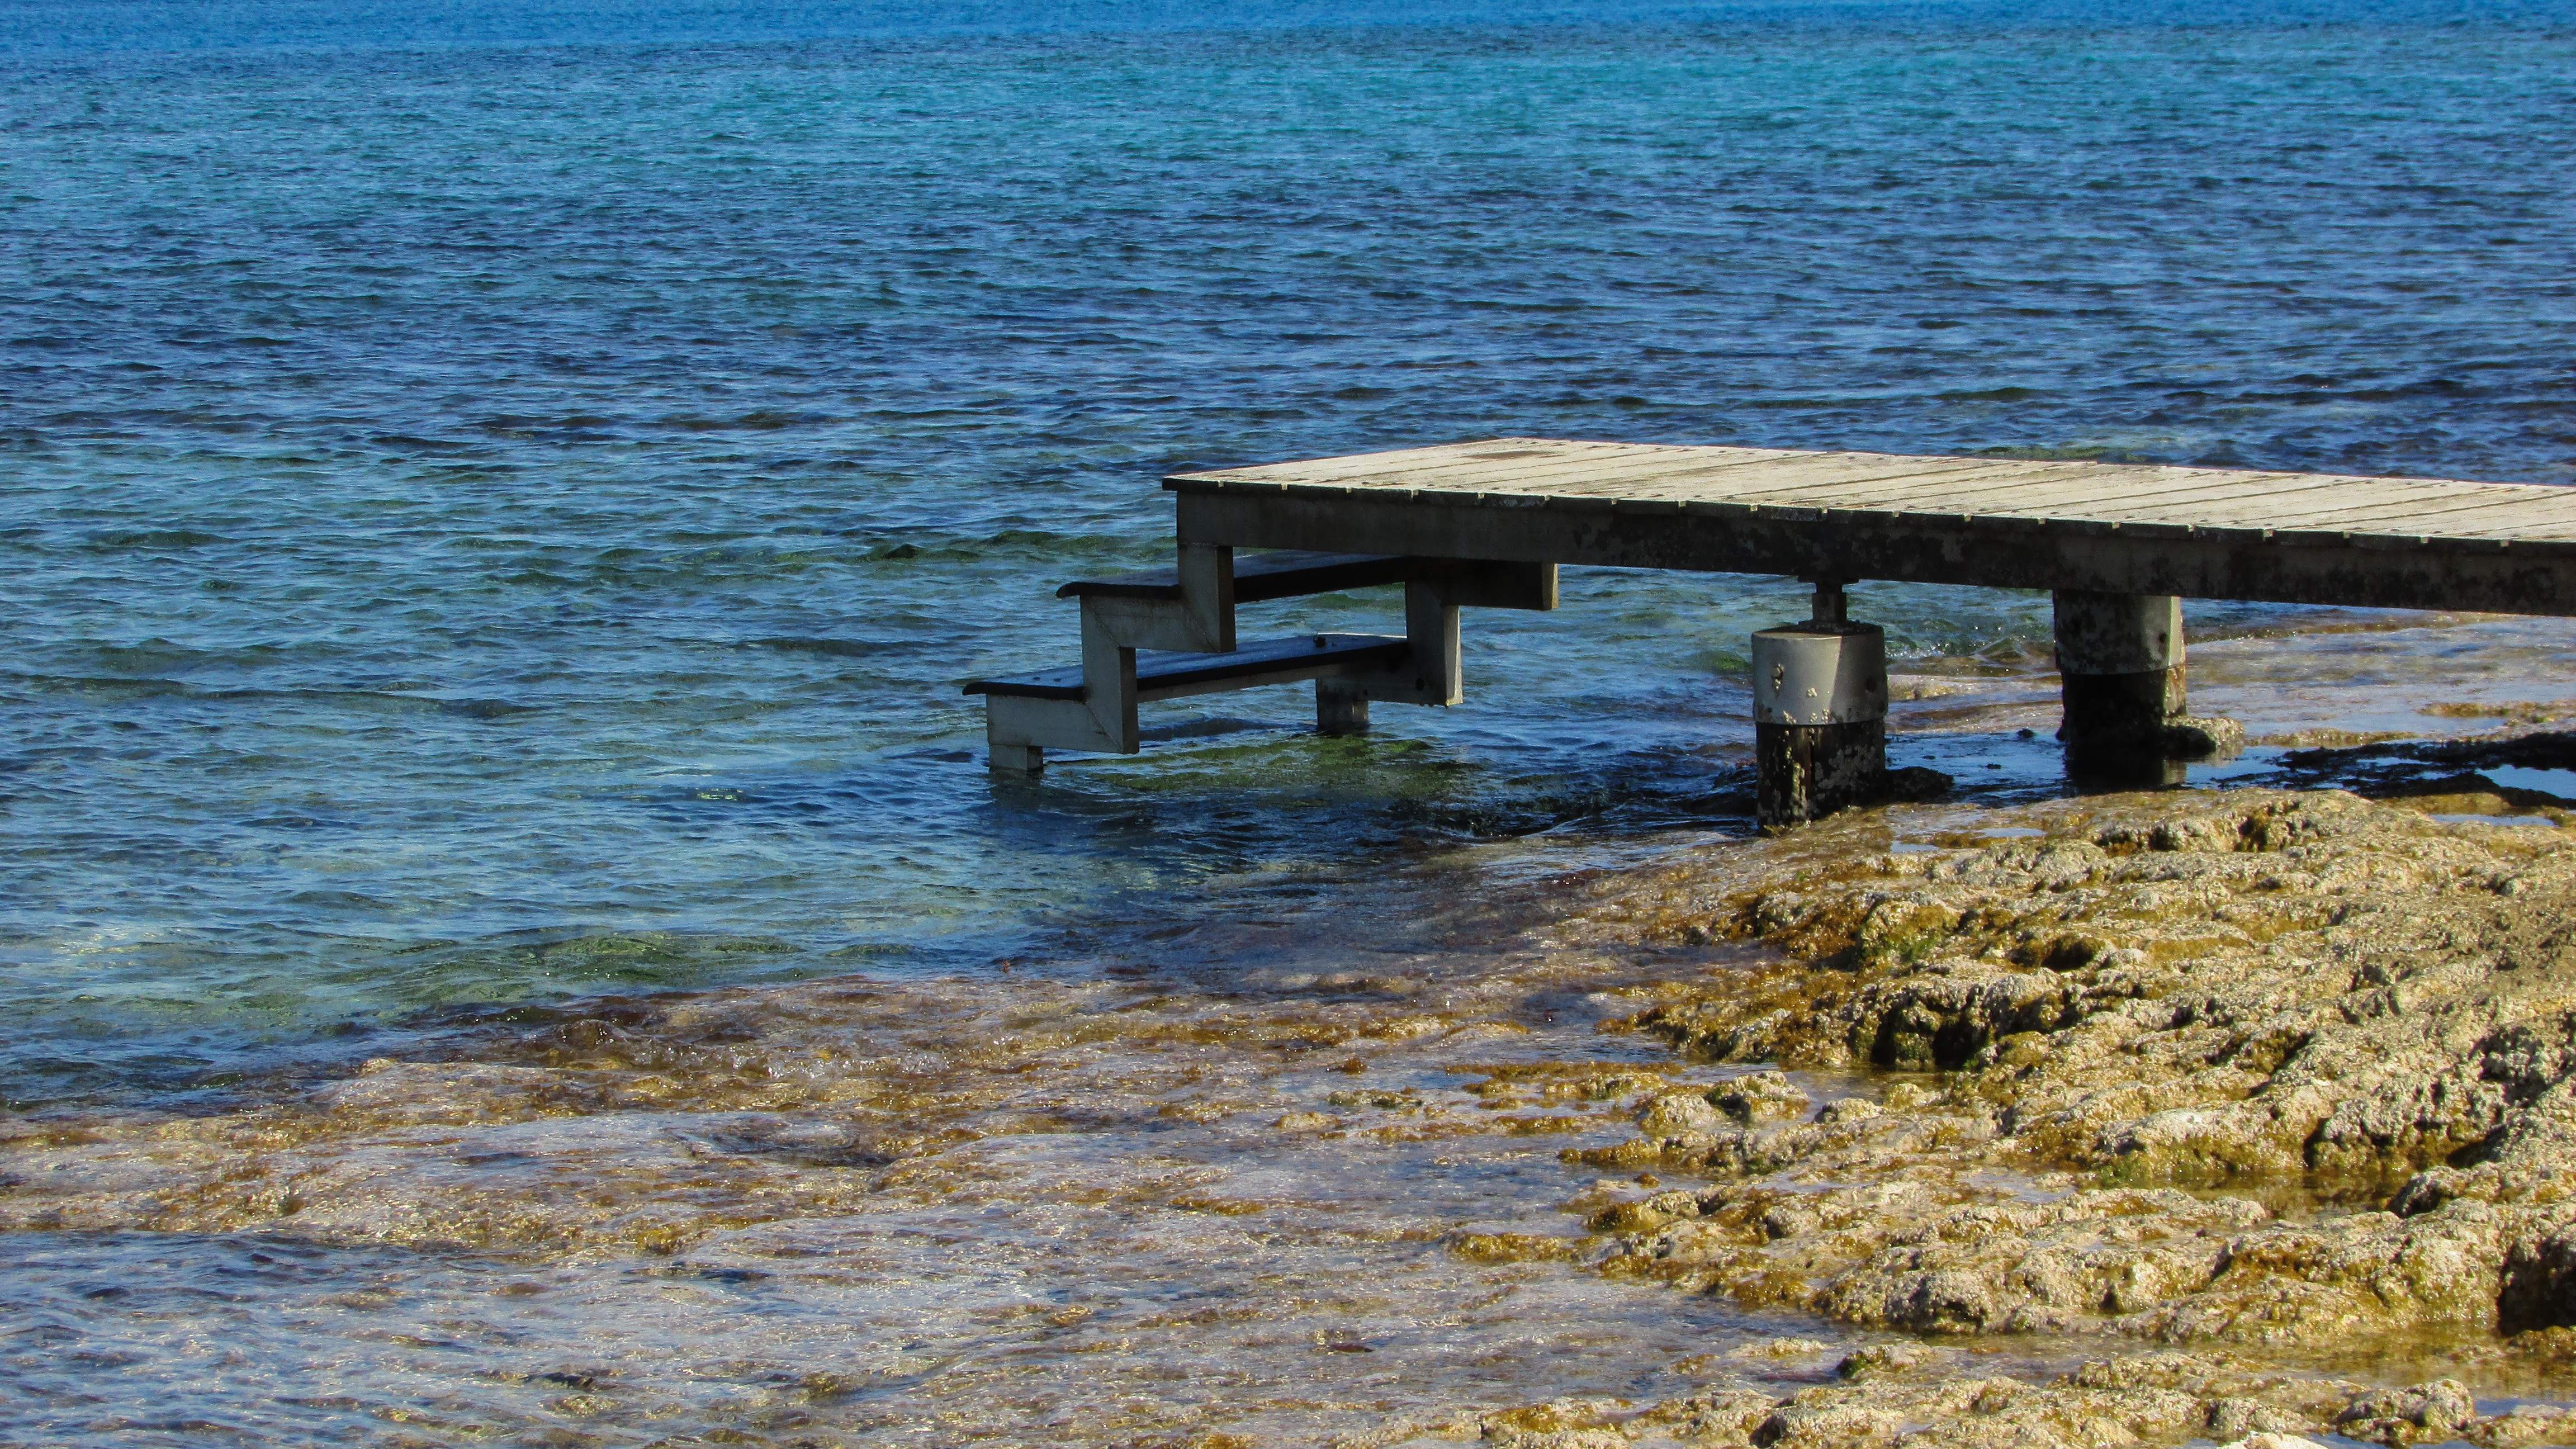
beach, sea, coast, ocean, deck, shore, wave, pier, cove, bay